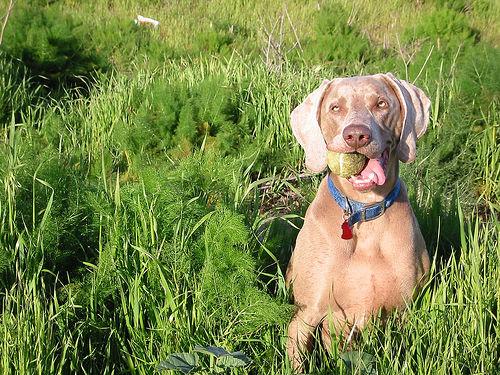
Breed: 235-n000096-Weimaraner